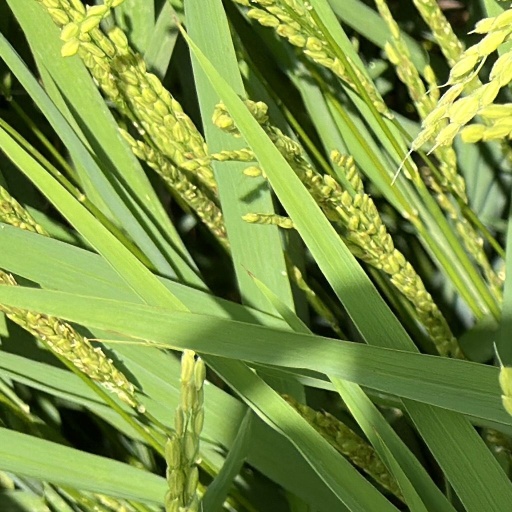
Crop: rice